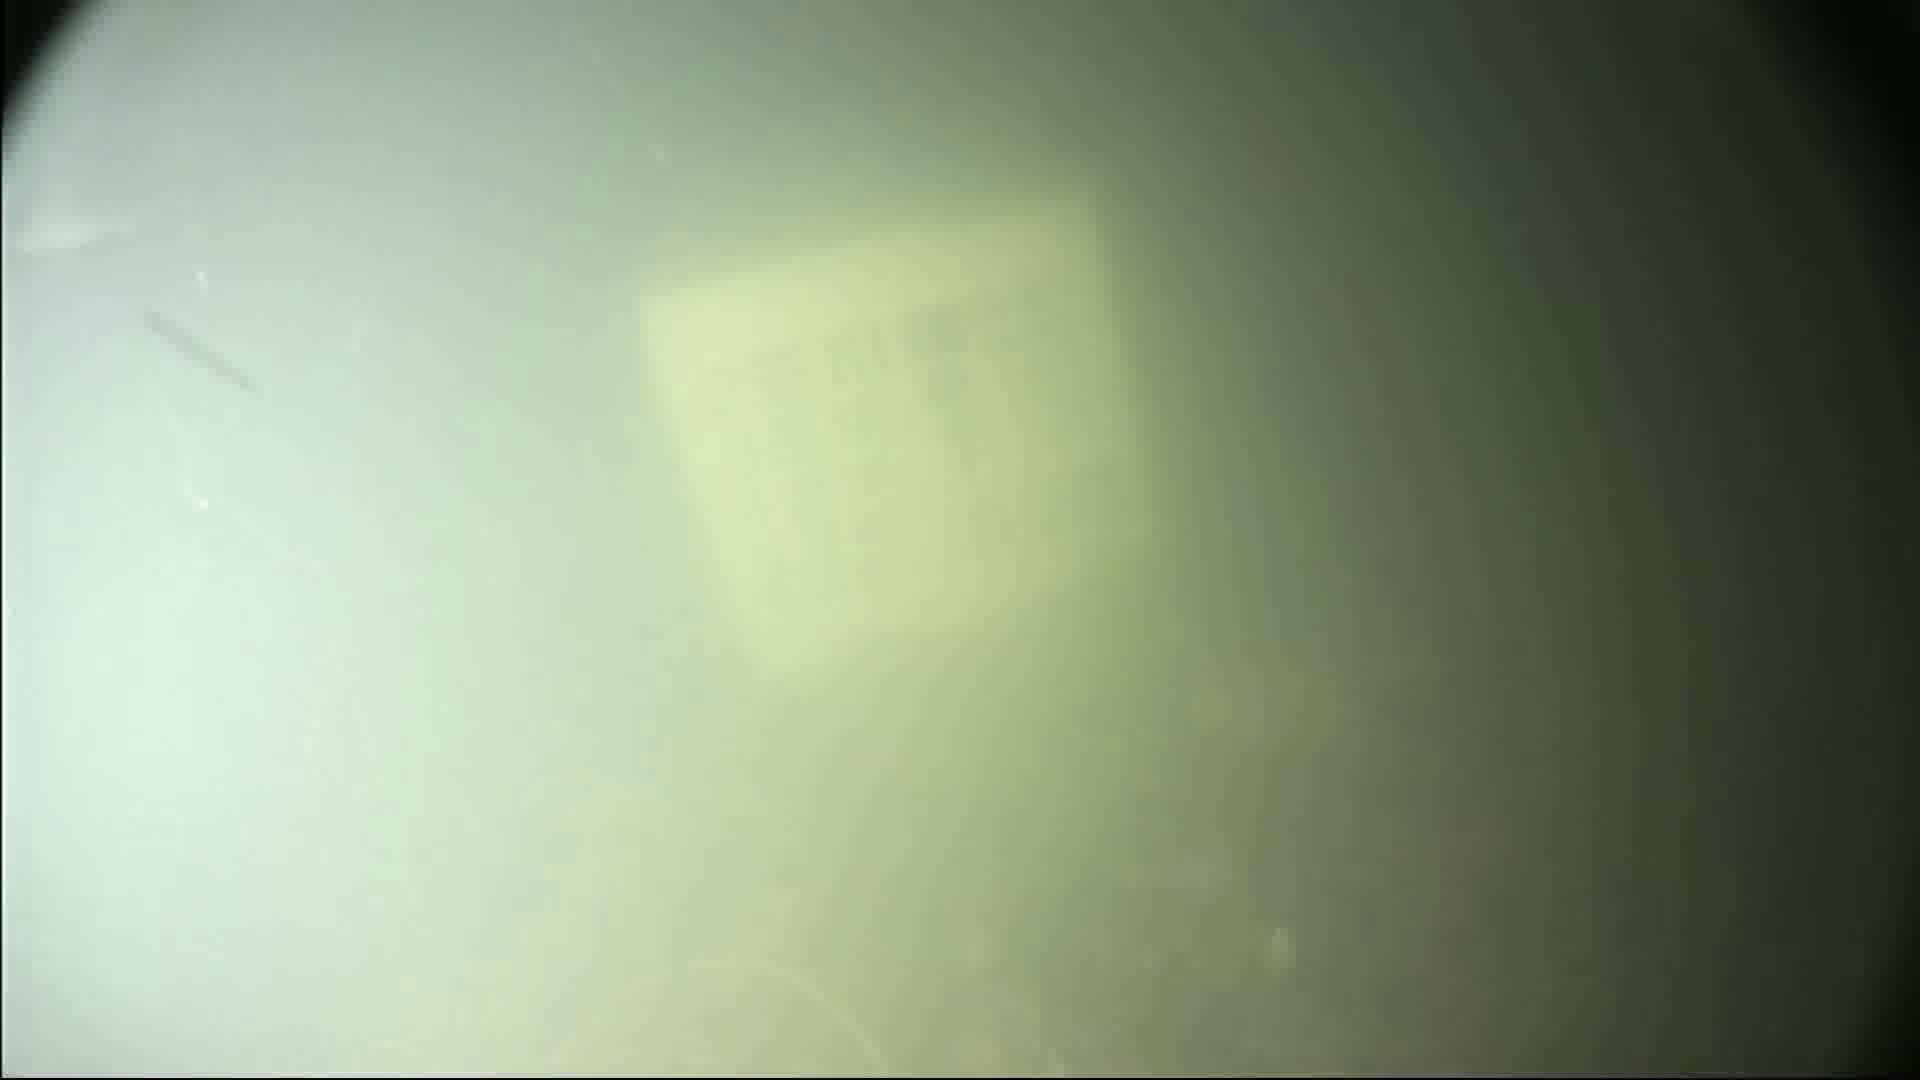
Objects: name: small_fish